Kayyar

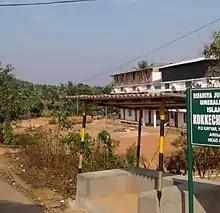
Wafi College

Kayyara Kinhanna Rai an Indian independence activist, author, poet, journalist, teacher and farmer was born in Kayyar.